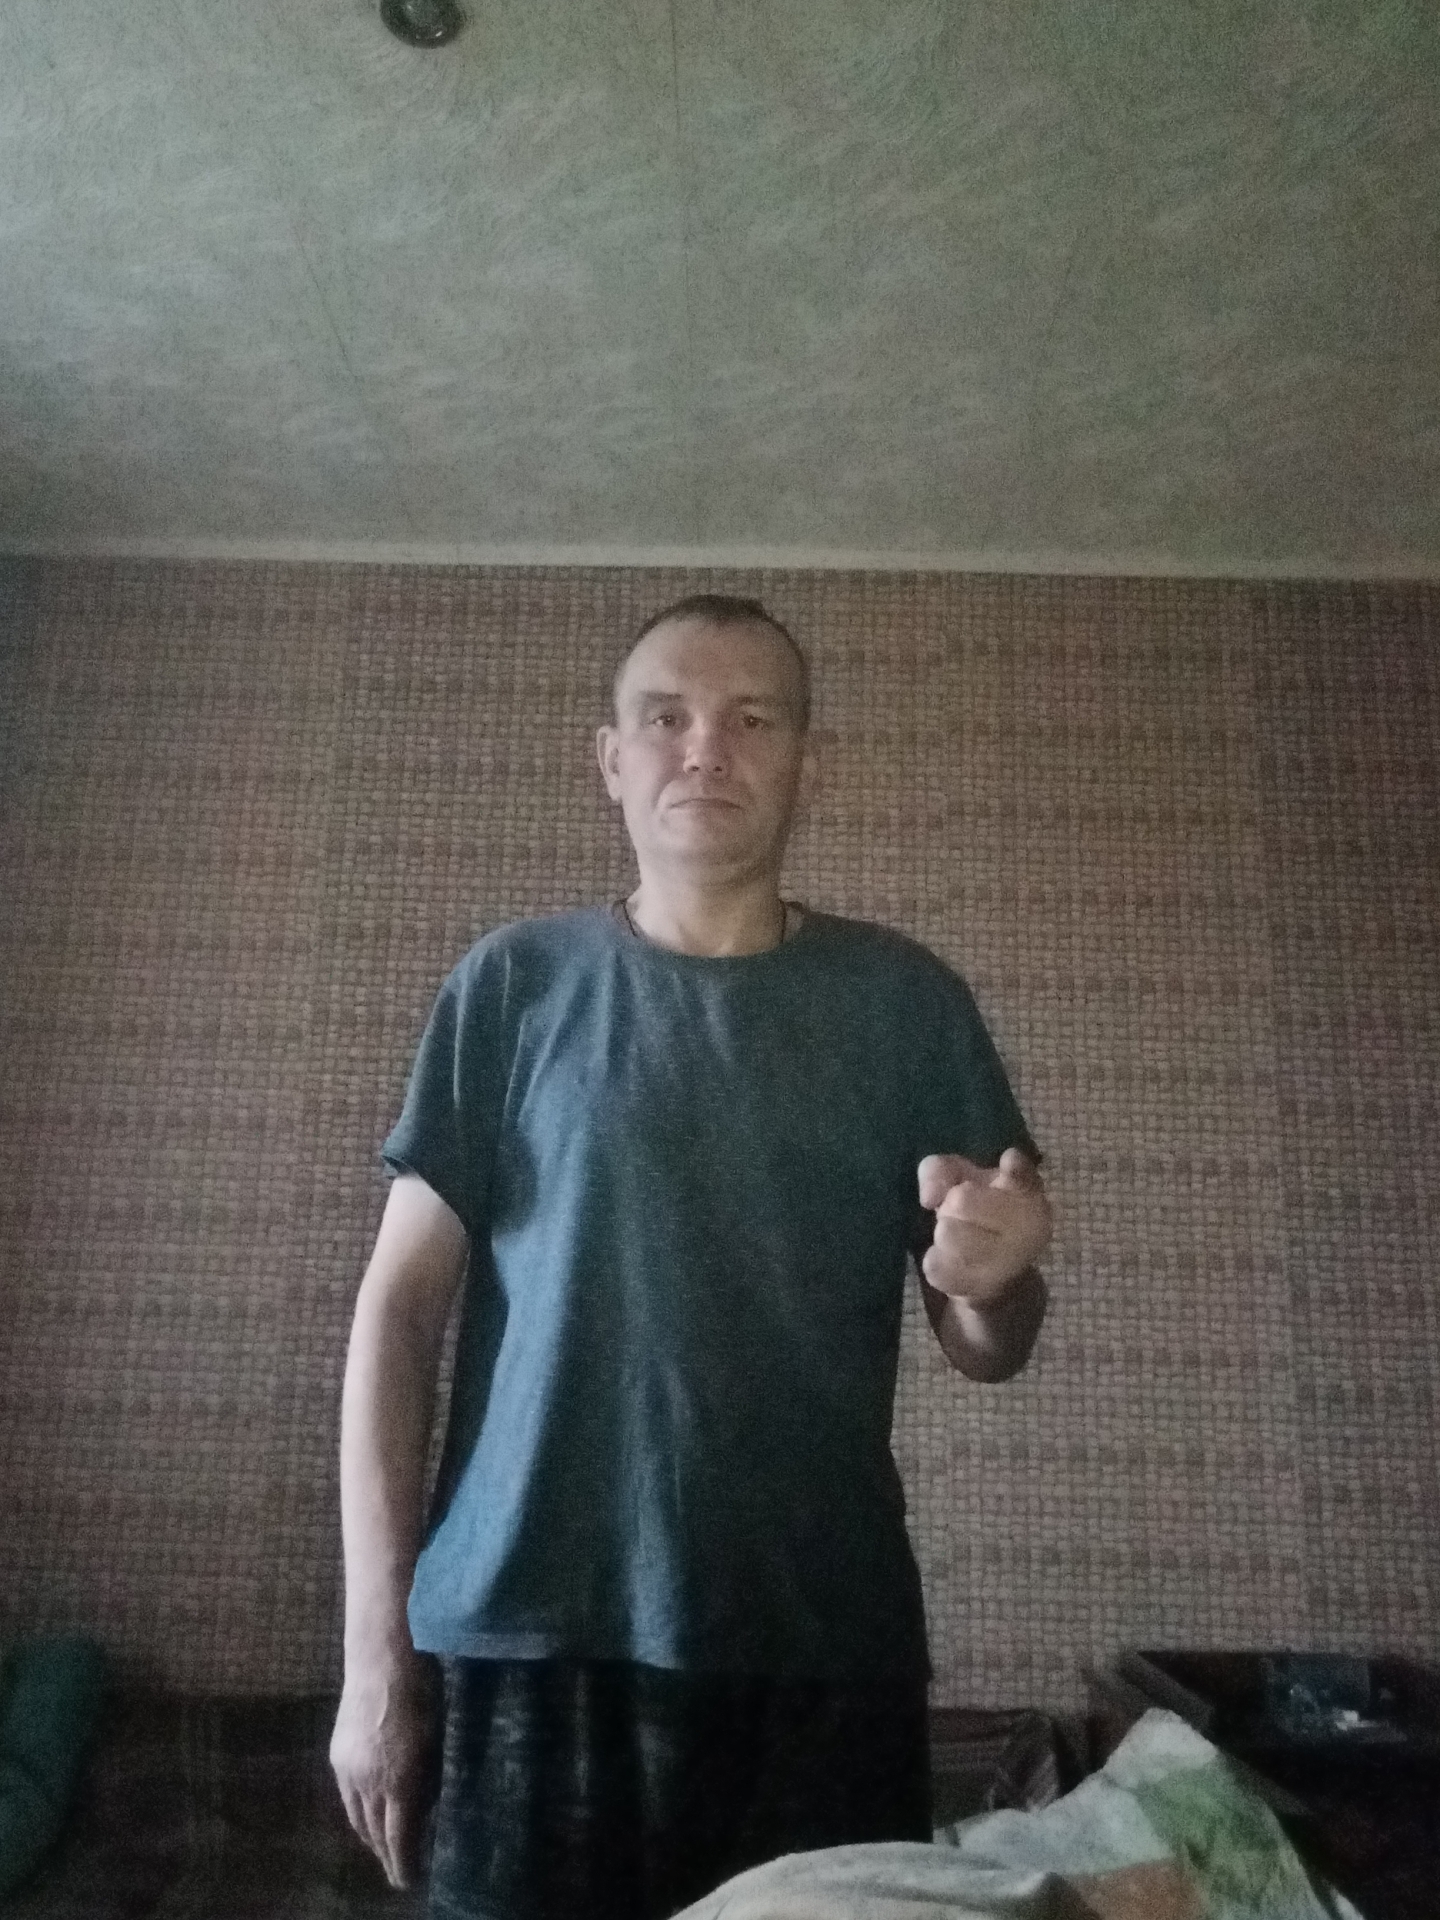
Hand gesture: point